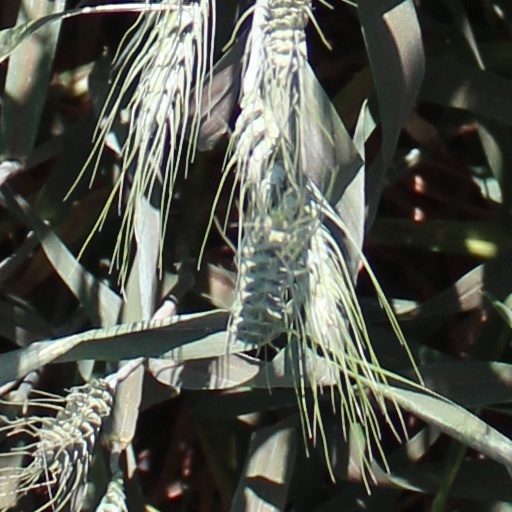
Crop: wheat